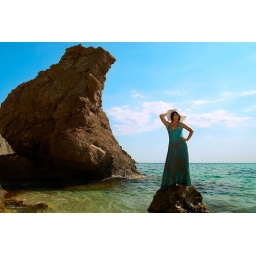
Pretty woman in dress and hat on the sea rock